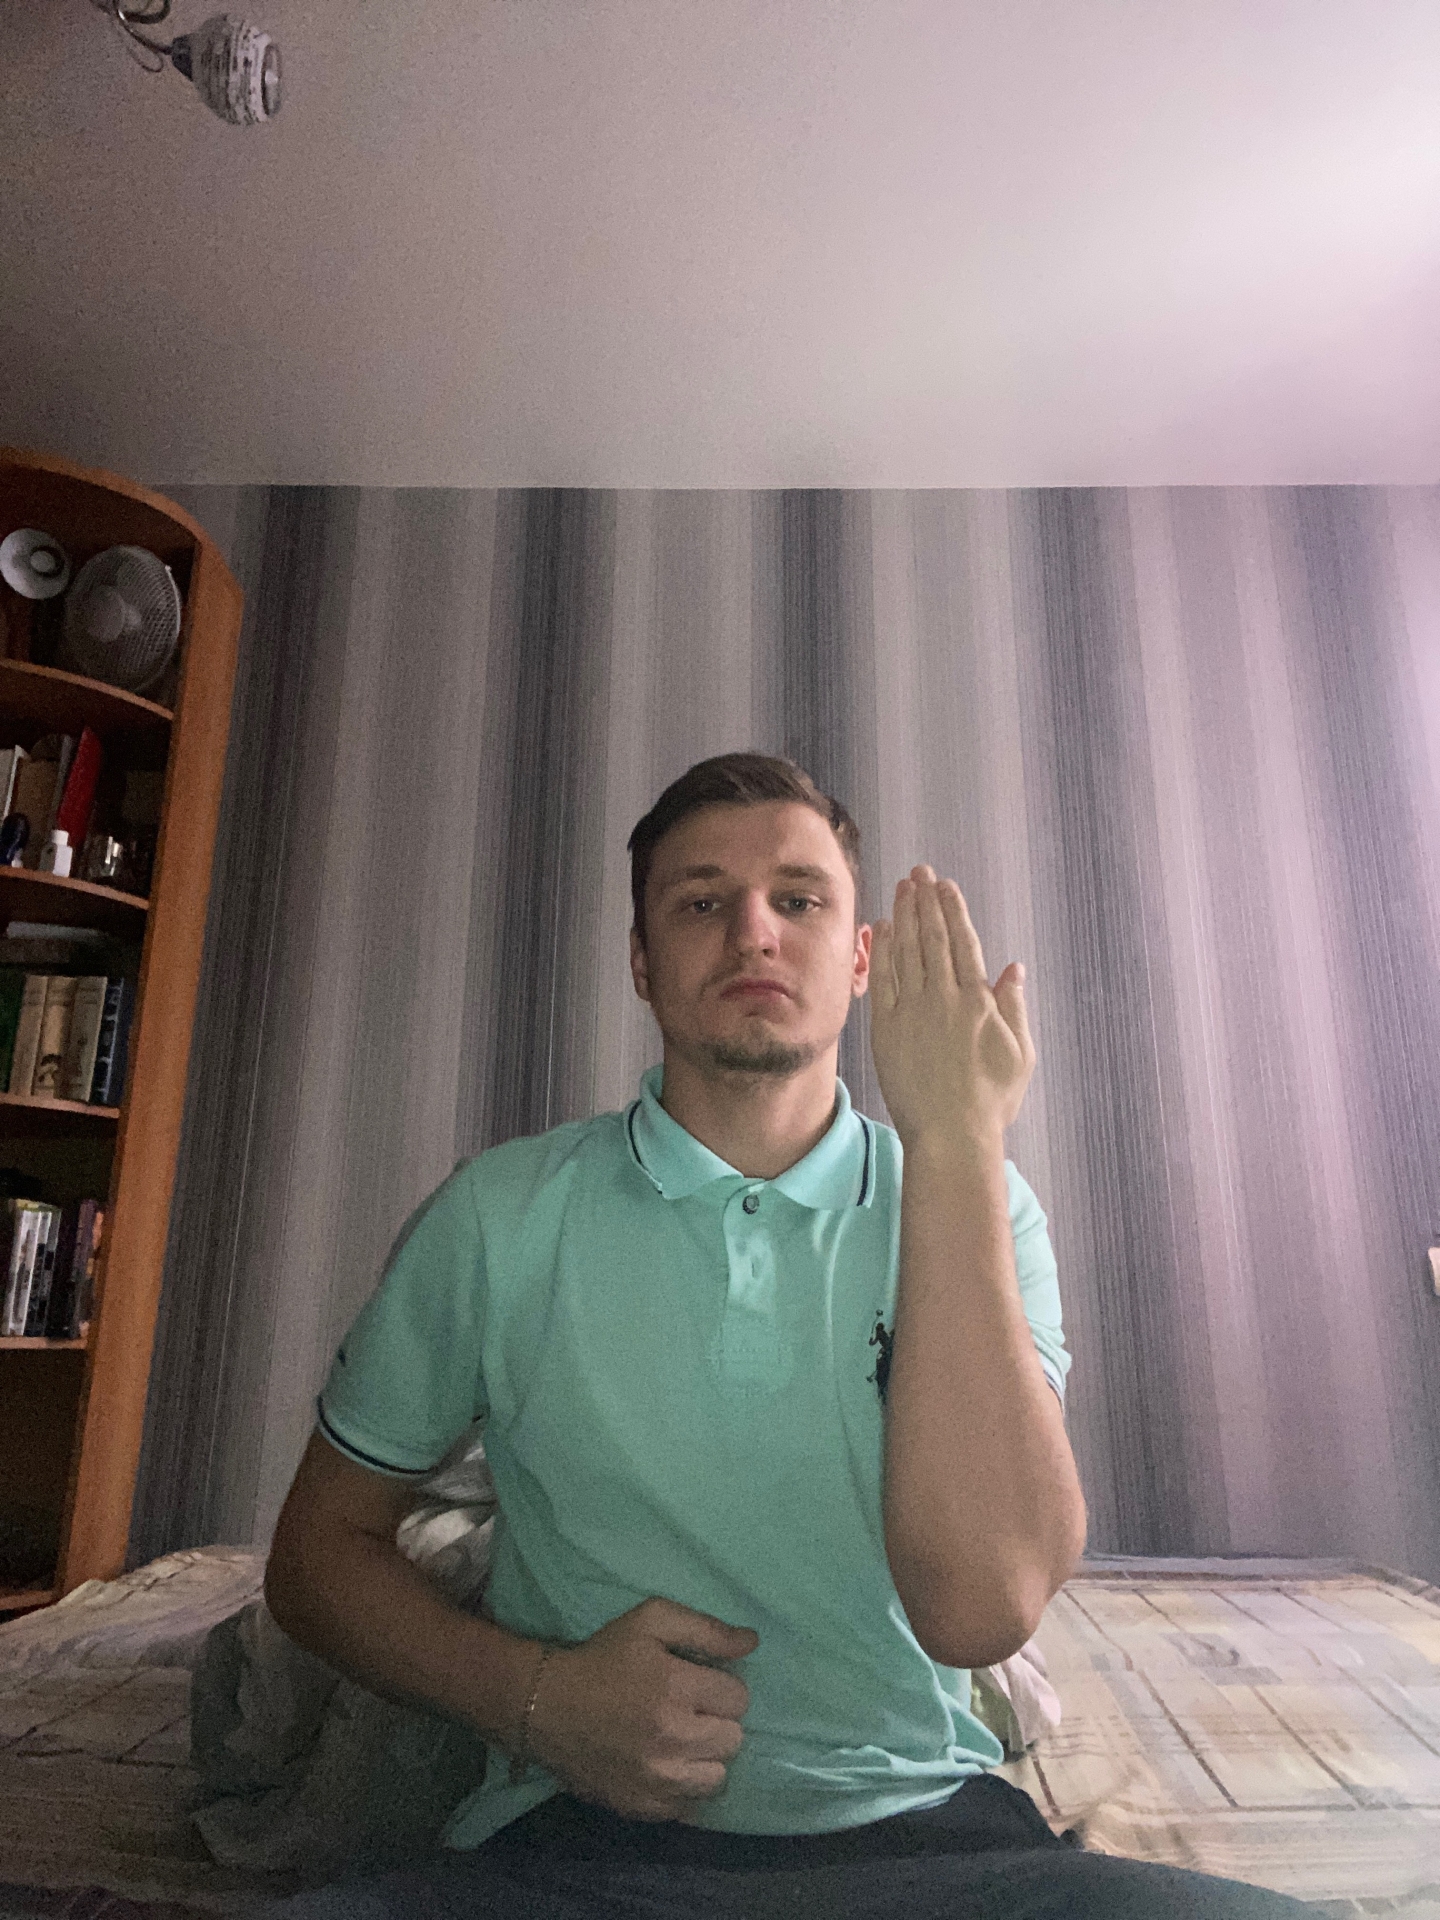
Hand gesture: stop_inverted